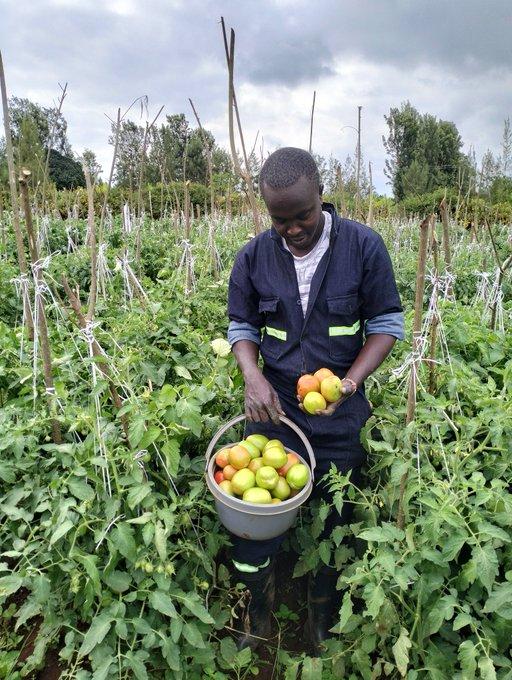
Zao la biashara la nyanya zikiwa shambani huku mkulima akiwa anazichuma zile zilizokomaa na kuiva akiziweka kwenye ndoo iliyo na rangi ya kijivu tayari kwa kuuzwa.